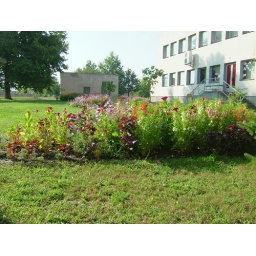
beautiful flower beds by the hotel